400th anniversary of Quebec City

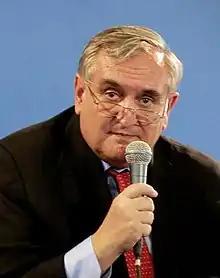
Jean-Pierre Raffarin

France formed its own committee for Quebec City's 400th anniversary celebrations, chaired by Jean-Pierre Raffarin, the Prime Minister of France from 2002 to 2005. The celebrations were seen by France as a "global" event, and the country committed to contributing at least $12 million to the event.